Enel Américas

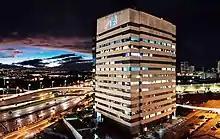
Enel Américas corporate building in Brazil

In October 2014, after Endesa was acquired by Enel, Enersis S.A became controlled by Enel. The company underwent a corporate restructuring process that began in April 2015 and ended in December 2016. The restructuring consisted in separating the electric power generation and distribution activities developed in Chile, from the rest of the countries. In this way, Enel Americas S.A. was created, a company continuing Enersis with activities in Argentina, Brazil, Colombia and Peru, and Enel Chile S.A.